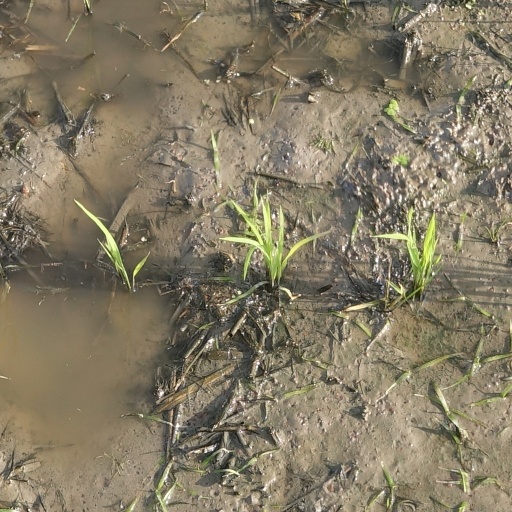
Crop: rice